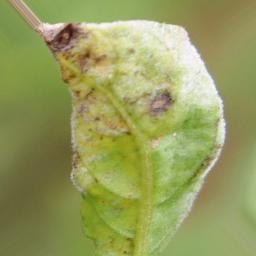
Label: powdery mildew